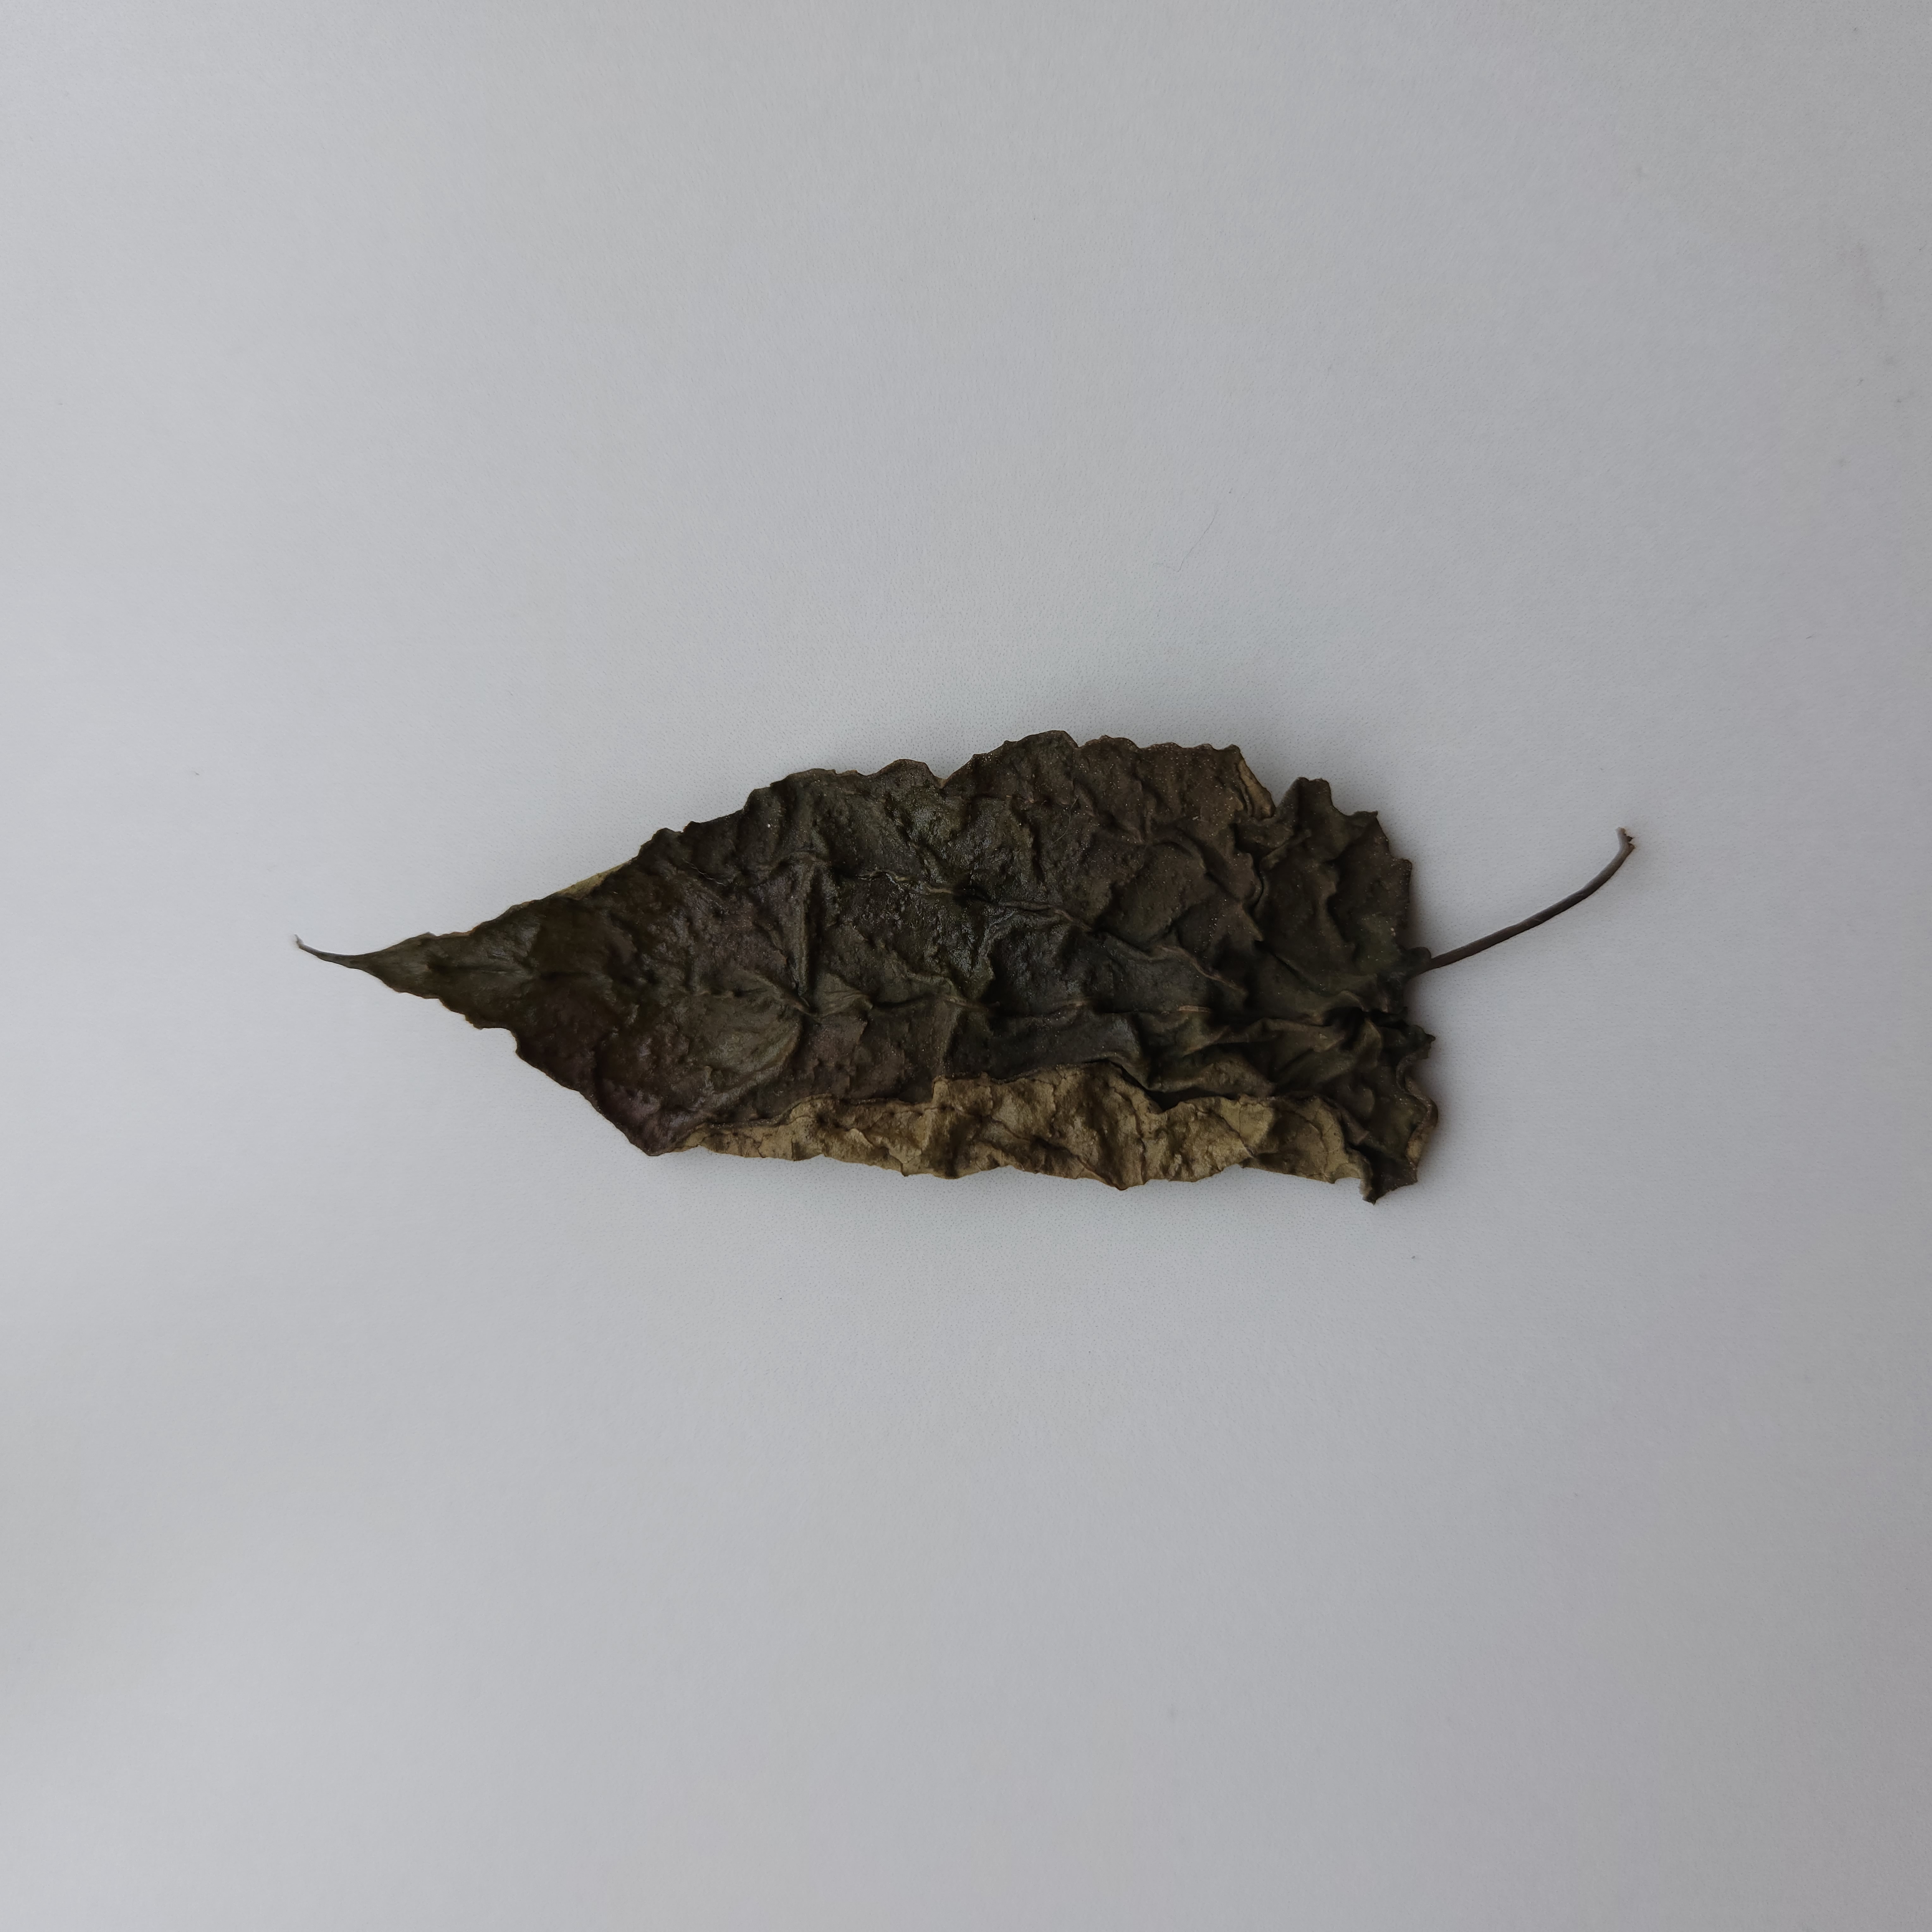
Label: Dried